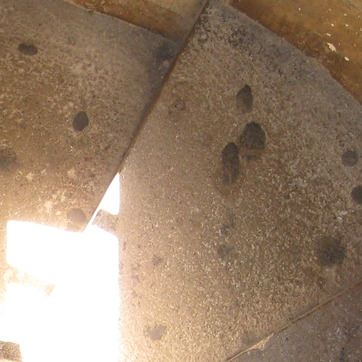
Material: stone